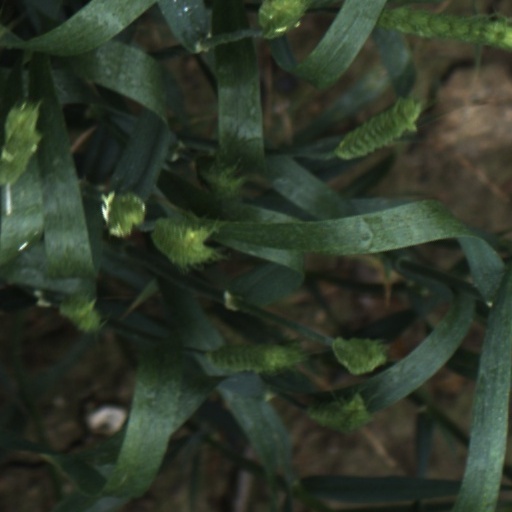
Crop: wheat